Castillo Serrallés

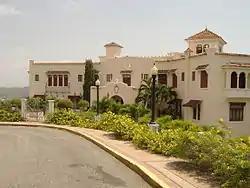
Castillo Serrallés in 2007

Castillo Serrallés (English: Serralles Castle) is a mansion located in the city of Ponce, Puerto Rico, overlooking the downtown area (Ponce Pueblo). It was built during the 1930s for Juan Eugenio Serrallés, son of businessman Juan Serrallés, founder of Destilería Serrallés. The structure sits on a exceedingly manicured property. Nowadays, the structure functions as a museum, Museo Castillo Serrallés, with information about the sugar cane and rum industries and its impact in the economy of Puerto Rico. It is also increasingly used as a venue for social activities, including destination weddings. The property was listed in the National Register of Historic Places in 1980 and on the Puerto Rico Register of Historic Sites and Zones in 2001. In 1996, the structure was featured in the American TV series America's Castles.